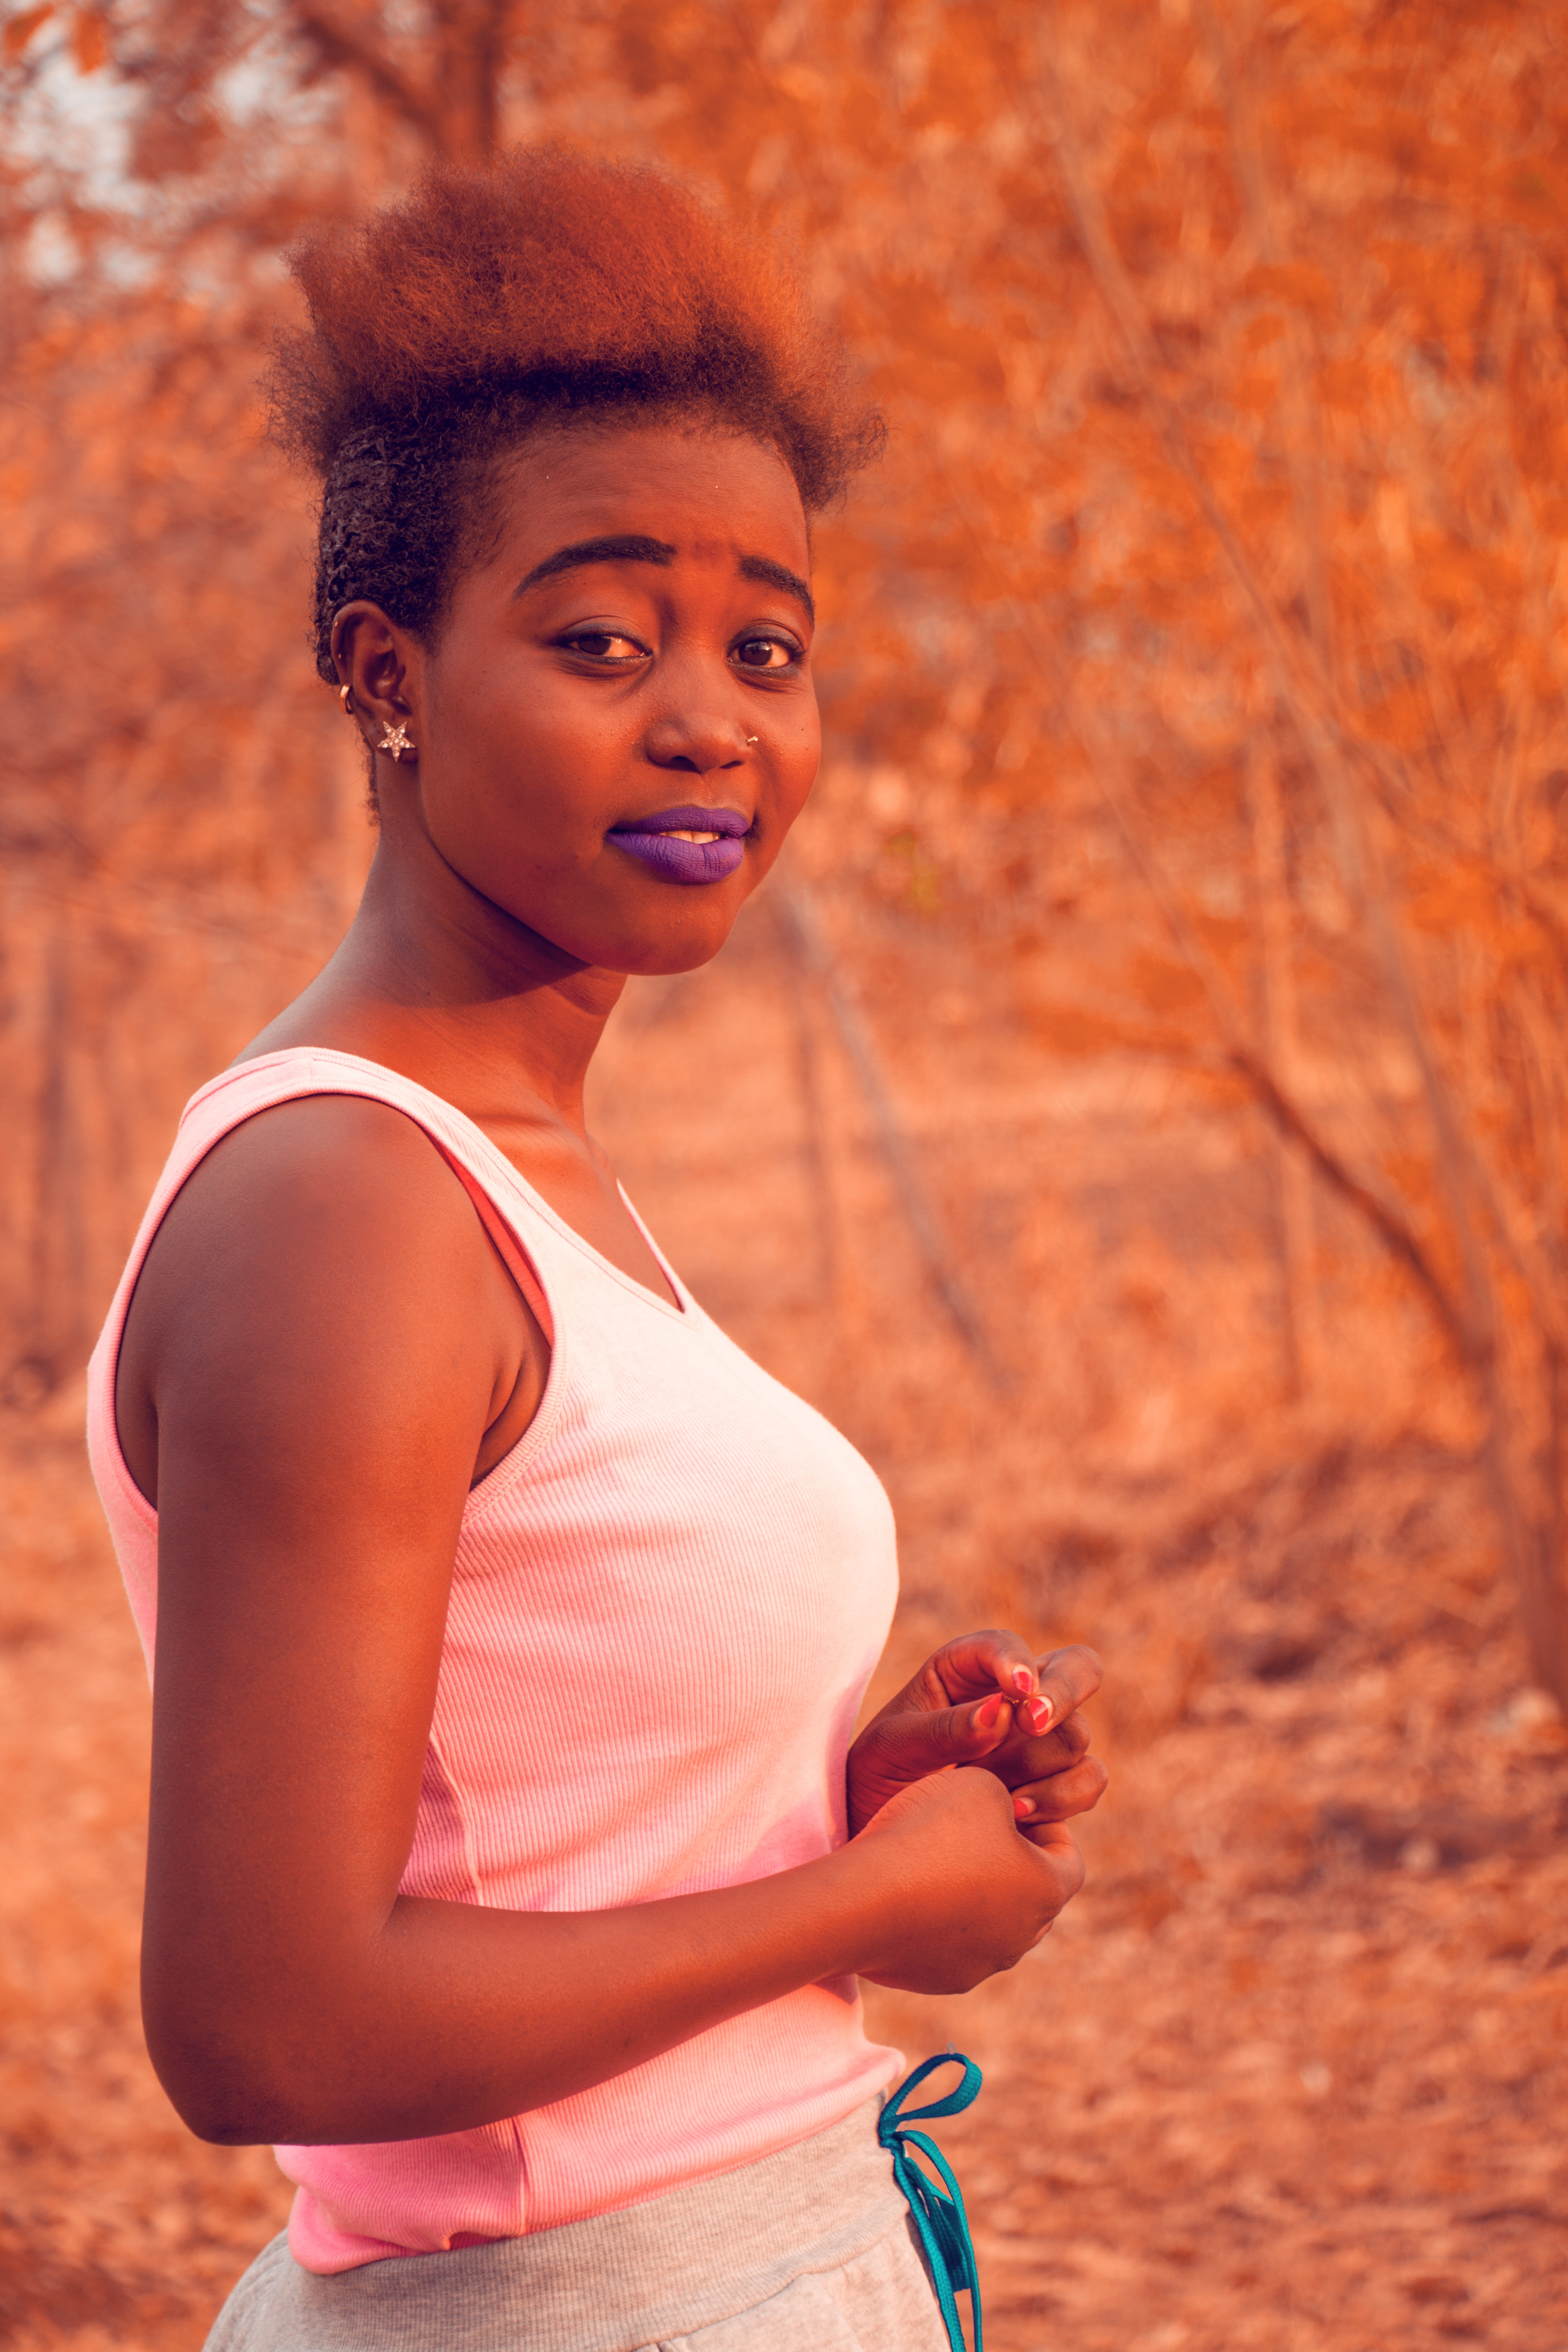
People in nature, hair, face, beauty, skin, photo shoot, hairstyle, orange, lip, smile, photography, eye, model, sunlight, tree, happy, portrait, landscape, fawn, black hair, style